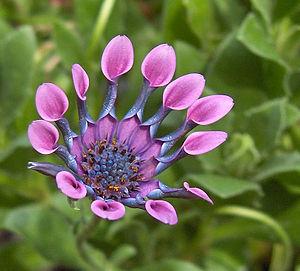
Un cultivar est une variété de plante obtenue en culture, généralement par sélection, pour ses caractéristiques réputées uniques. Il peut s'agir de qualités morphologiques, esthétiques, techniques, de vitesse de croissance, d'adaptation à un biotope ou de résistance à certaines maladies.